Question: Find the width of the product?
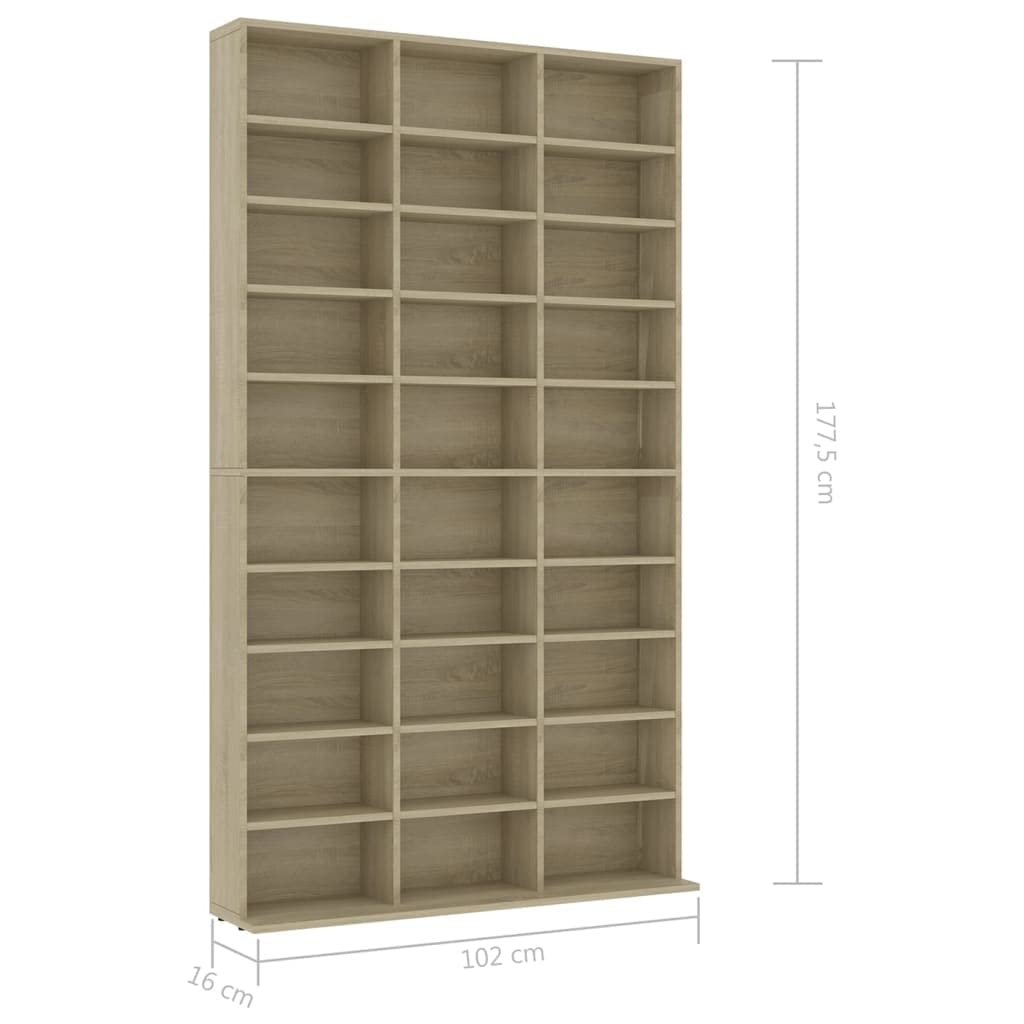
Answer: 102.0 centimetre